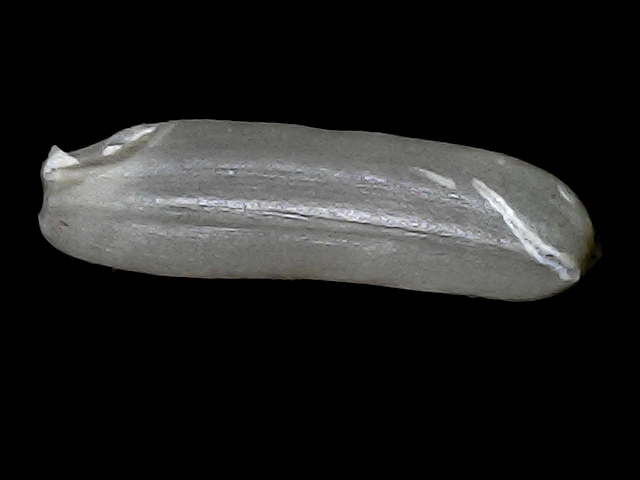
Rice variety: BRRI102